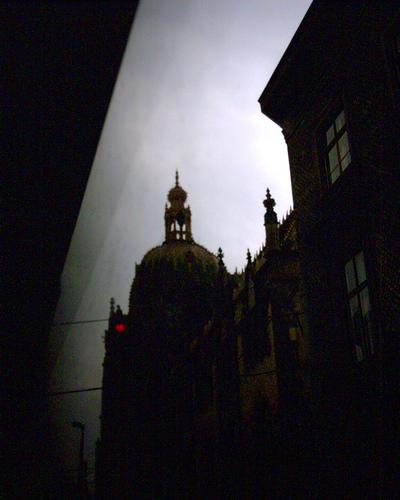
Weather: foggy or hazy